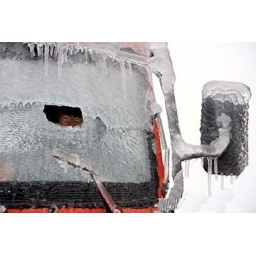
the broken car glass in storm -snow in china during the spring festeval transportation.